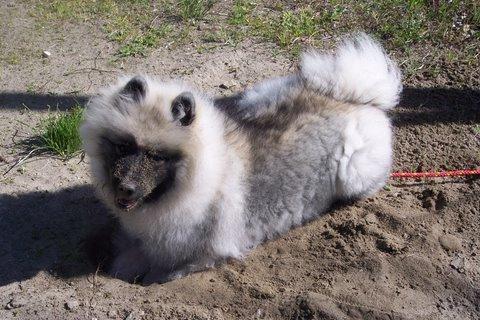
keeshond